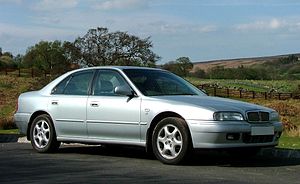
Rover 600-serie
Rover 600 var en serie af store mellemklassebiler fremstillet af den britiske bilfabrikant Rover, og introduceret i april 1993.